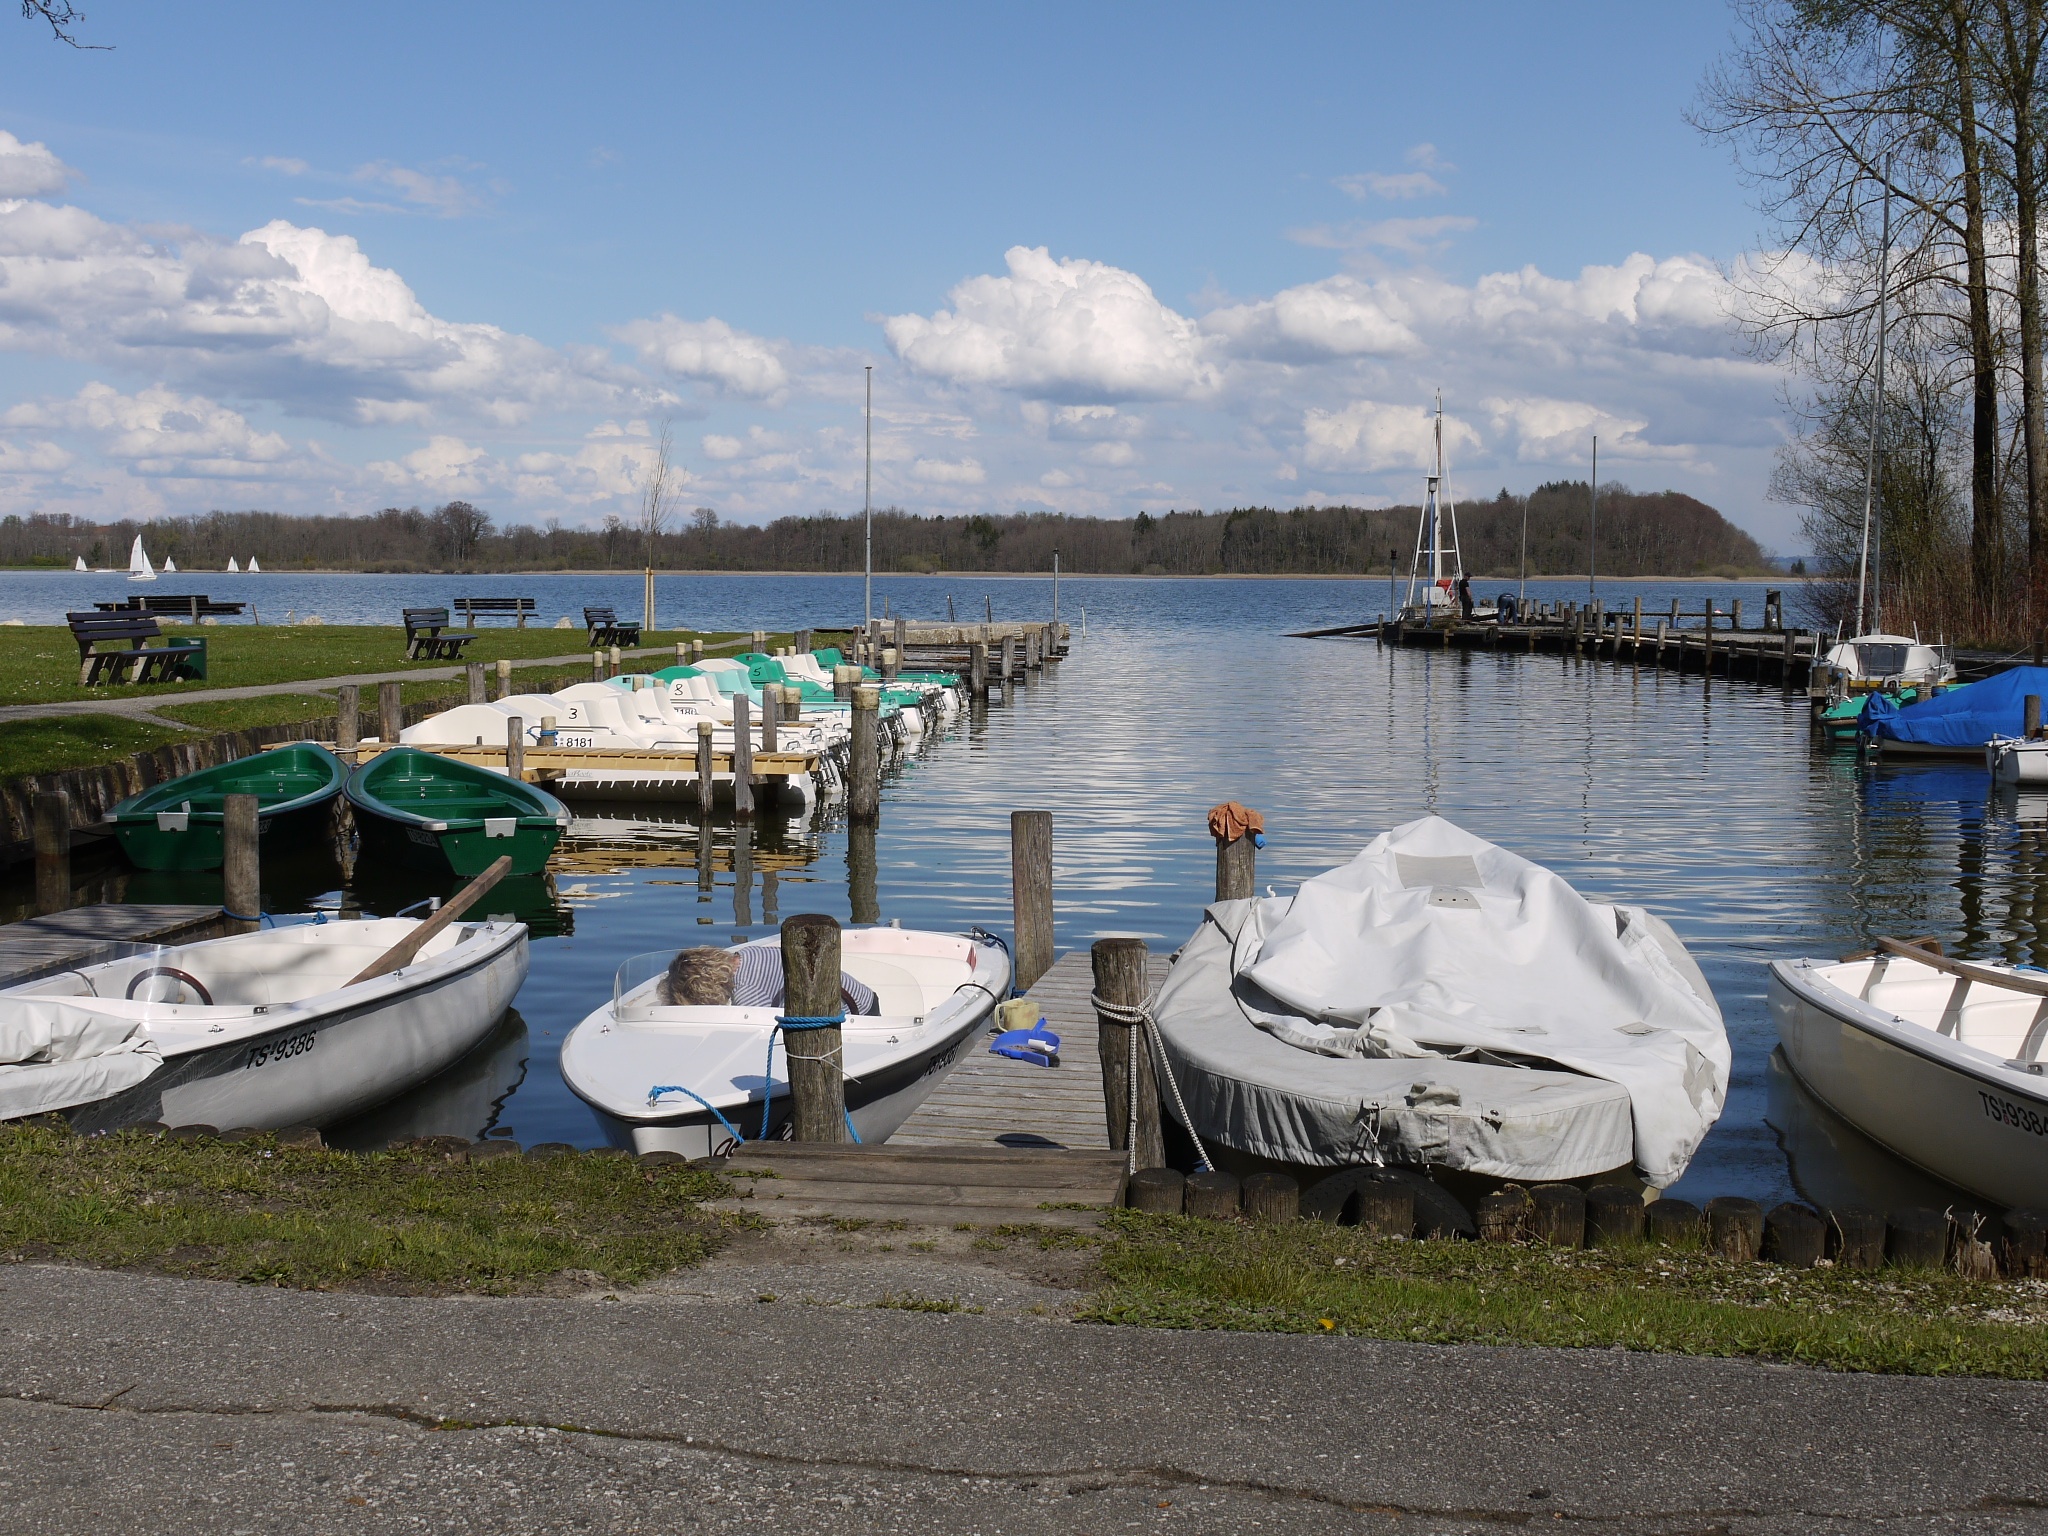
sea, dock, boat, lake, summer, boot, vehicle, bay, marina, waterway, fun, boating, ships, sail, bavaria, water sports, upper bavaria, chiemsee, chiemgau